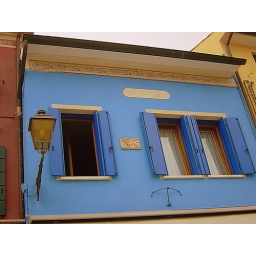
Coloured walls and windows in Caorle.